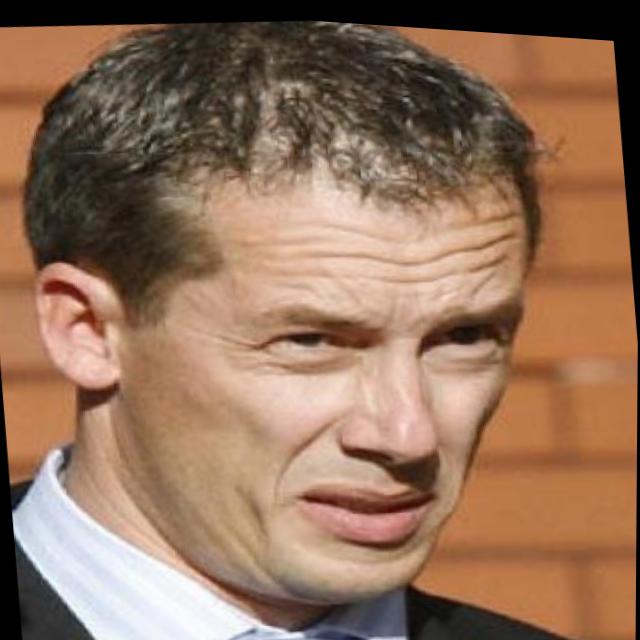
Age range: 21-44